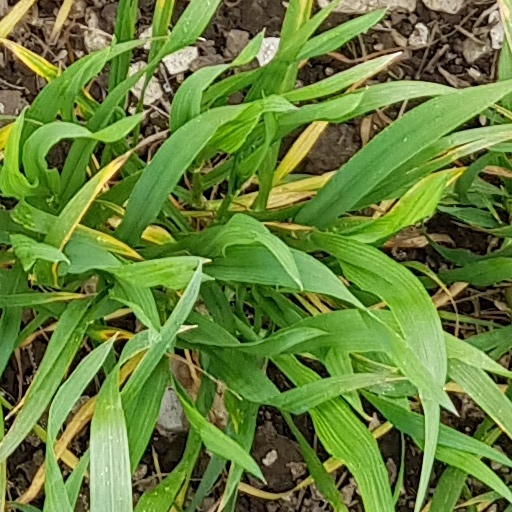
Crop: wheat